Riasg Buidhe Cross

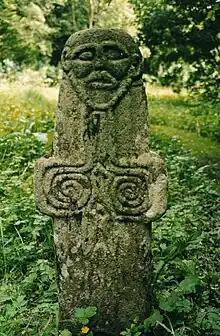
Riasg Buidhe Cross in the gardens of Colonsay House

The Riasg Buidhe Cross is a cross standing in the gardens of Colonsay House on the Inner Hebridean island of Colonsay, Scotland. It takes its name from the now abandoned and ruined village of Riasg Buidhe, about southeast of Colonsay House, where it was found in the nineteenth century.